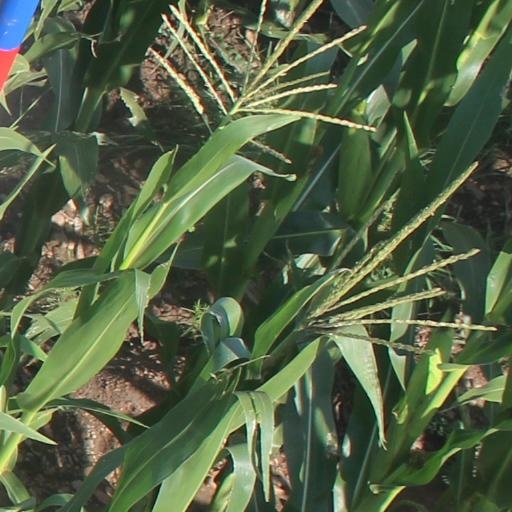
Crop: maize; corn